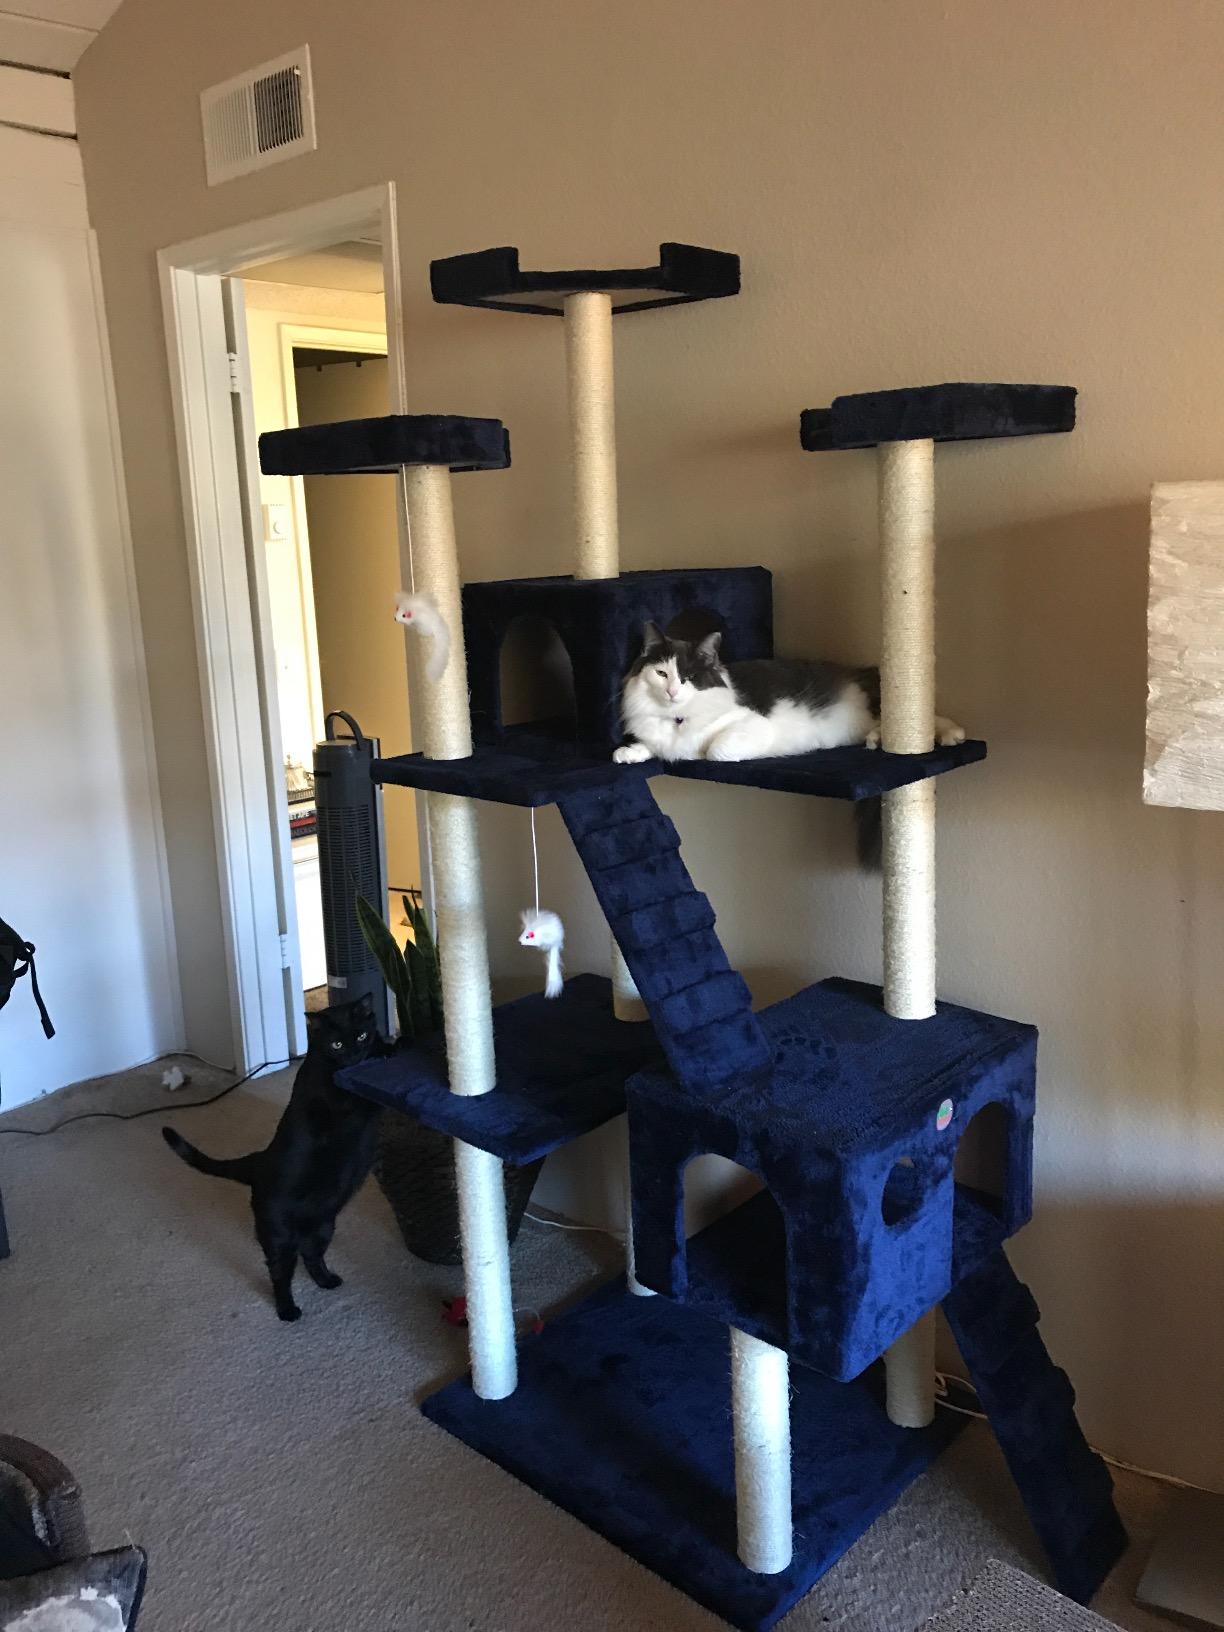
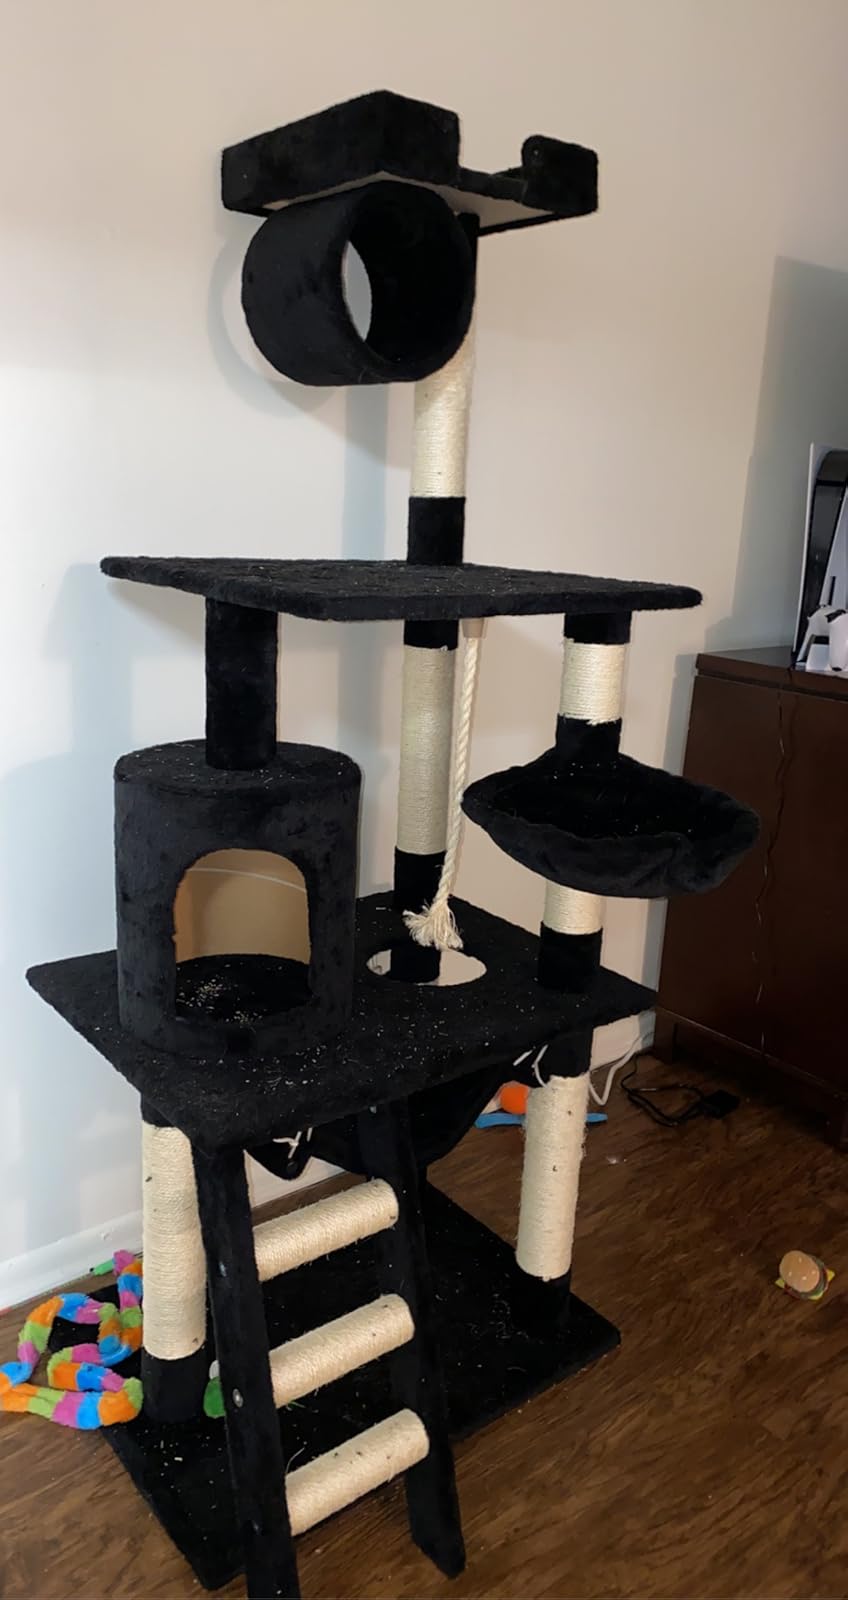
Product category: items_cat tree
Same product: no